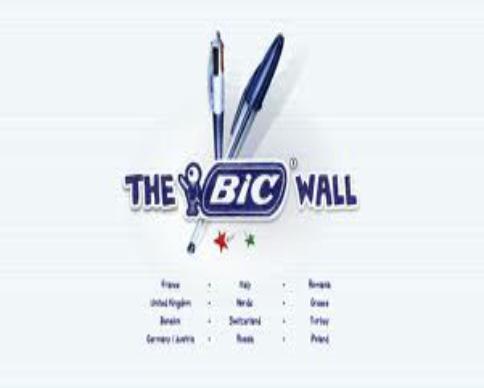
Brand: bic cristal
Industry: Necessities